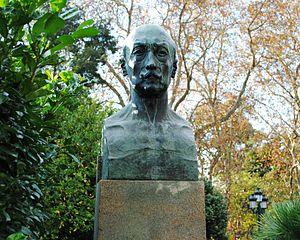
Santiago Rodríguez Bonome est un sculpteur sur bois de réputation internationale et céramiste d'art espagnol.